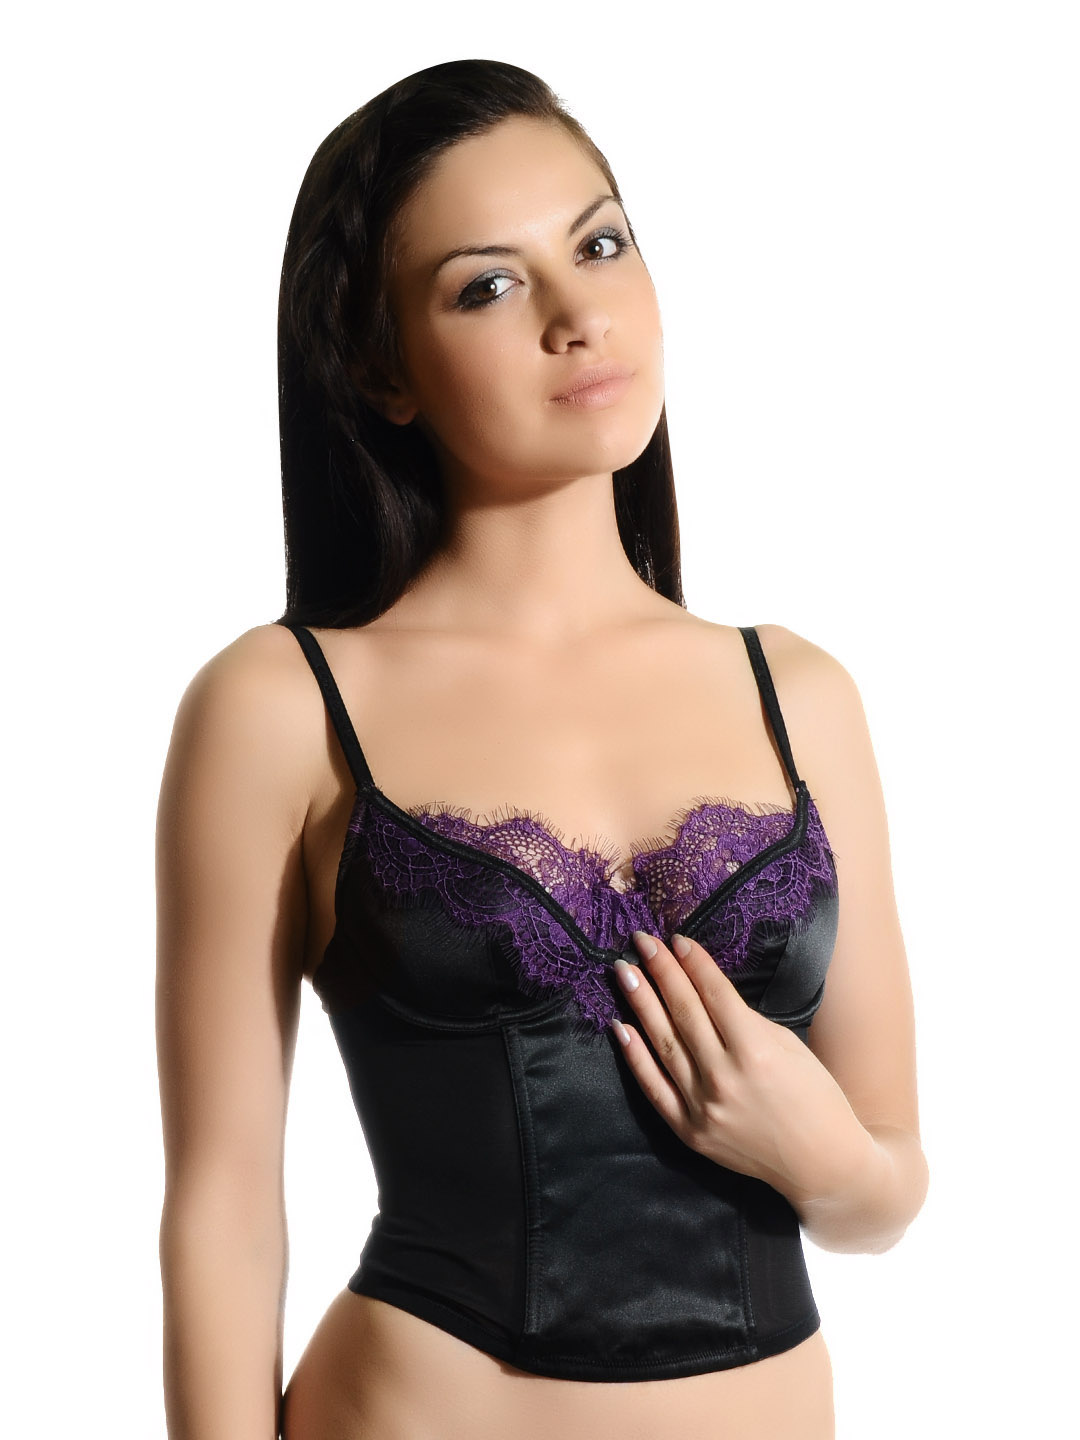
Avirate Black & Purple Wired Corset Shapewear
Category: Apparel / Innerwear / Shapewear
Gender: Women
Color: Black
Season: Summer 2014
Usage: Casual